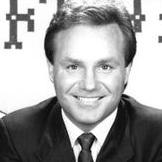
Age: 31